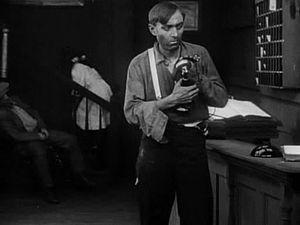
Harry Carey dans le film L'Invisible Ennemy (1912) de David.W. Griffith
Harry Carey est un acteur américain, né le 16 janvier 1878 à New York et mort le 21 septembre 1947 à Brentwood, en Californie. À l'époque du cinéma muet, il fut une figure emblématique du western, et il resta un artisan majeur du genre durant les premières années du cinéma parlant. À partir de 1936, il se tourna vers des seconds rôles jusqu'à la fin de sa carrière en 1947. Aujourd'hui, cette image occulte souvent le statut de star qu'il occupait durant ses années de gloire.